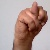
The image shows a hand gesture representing the letter 'N' in Indian Sign Language.